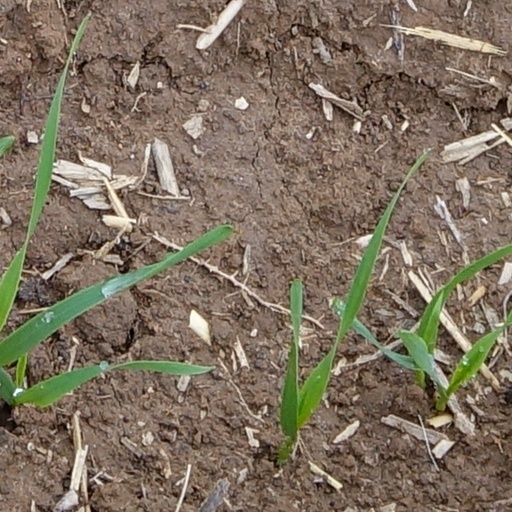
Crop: wheat